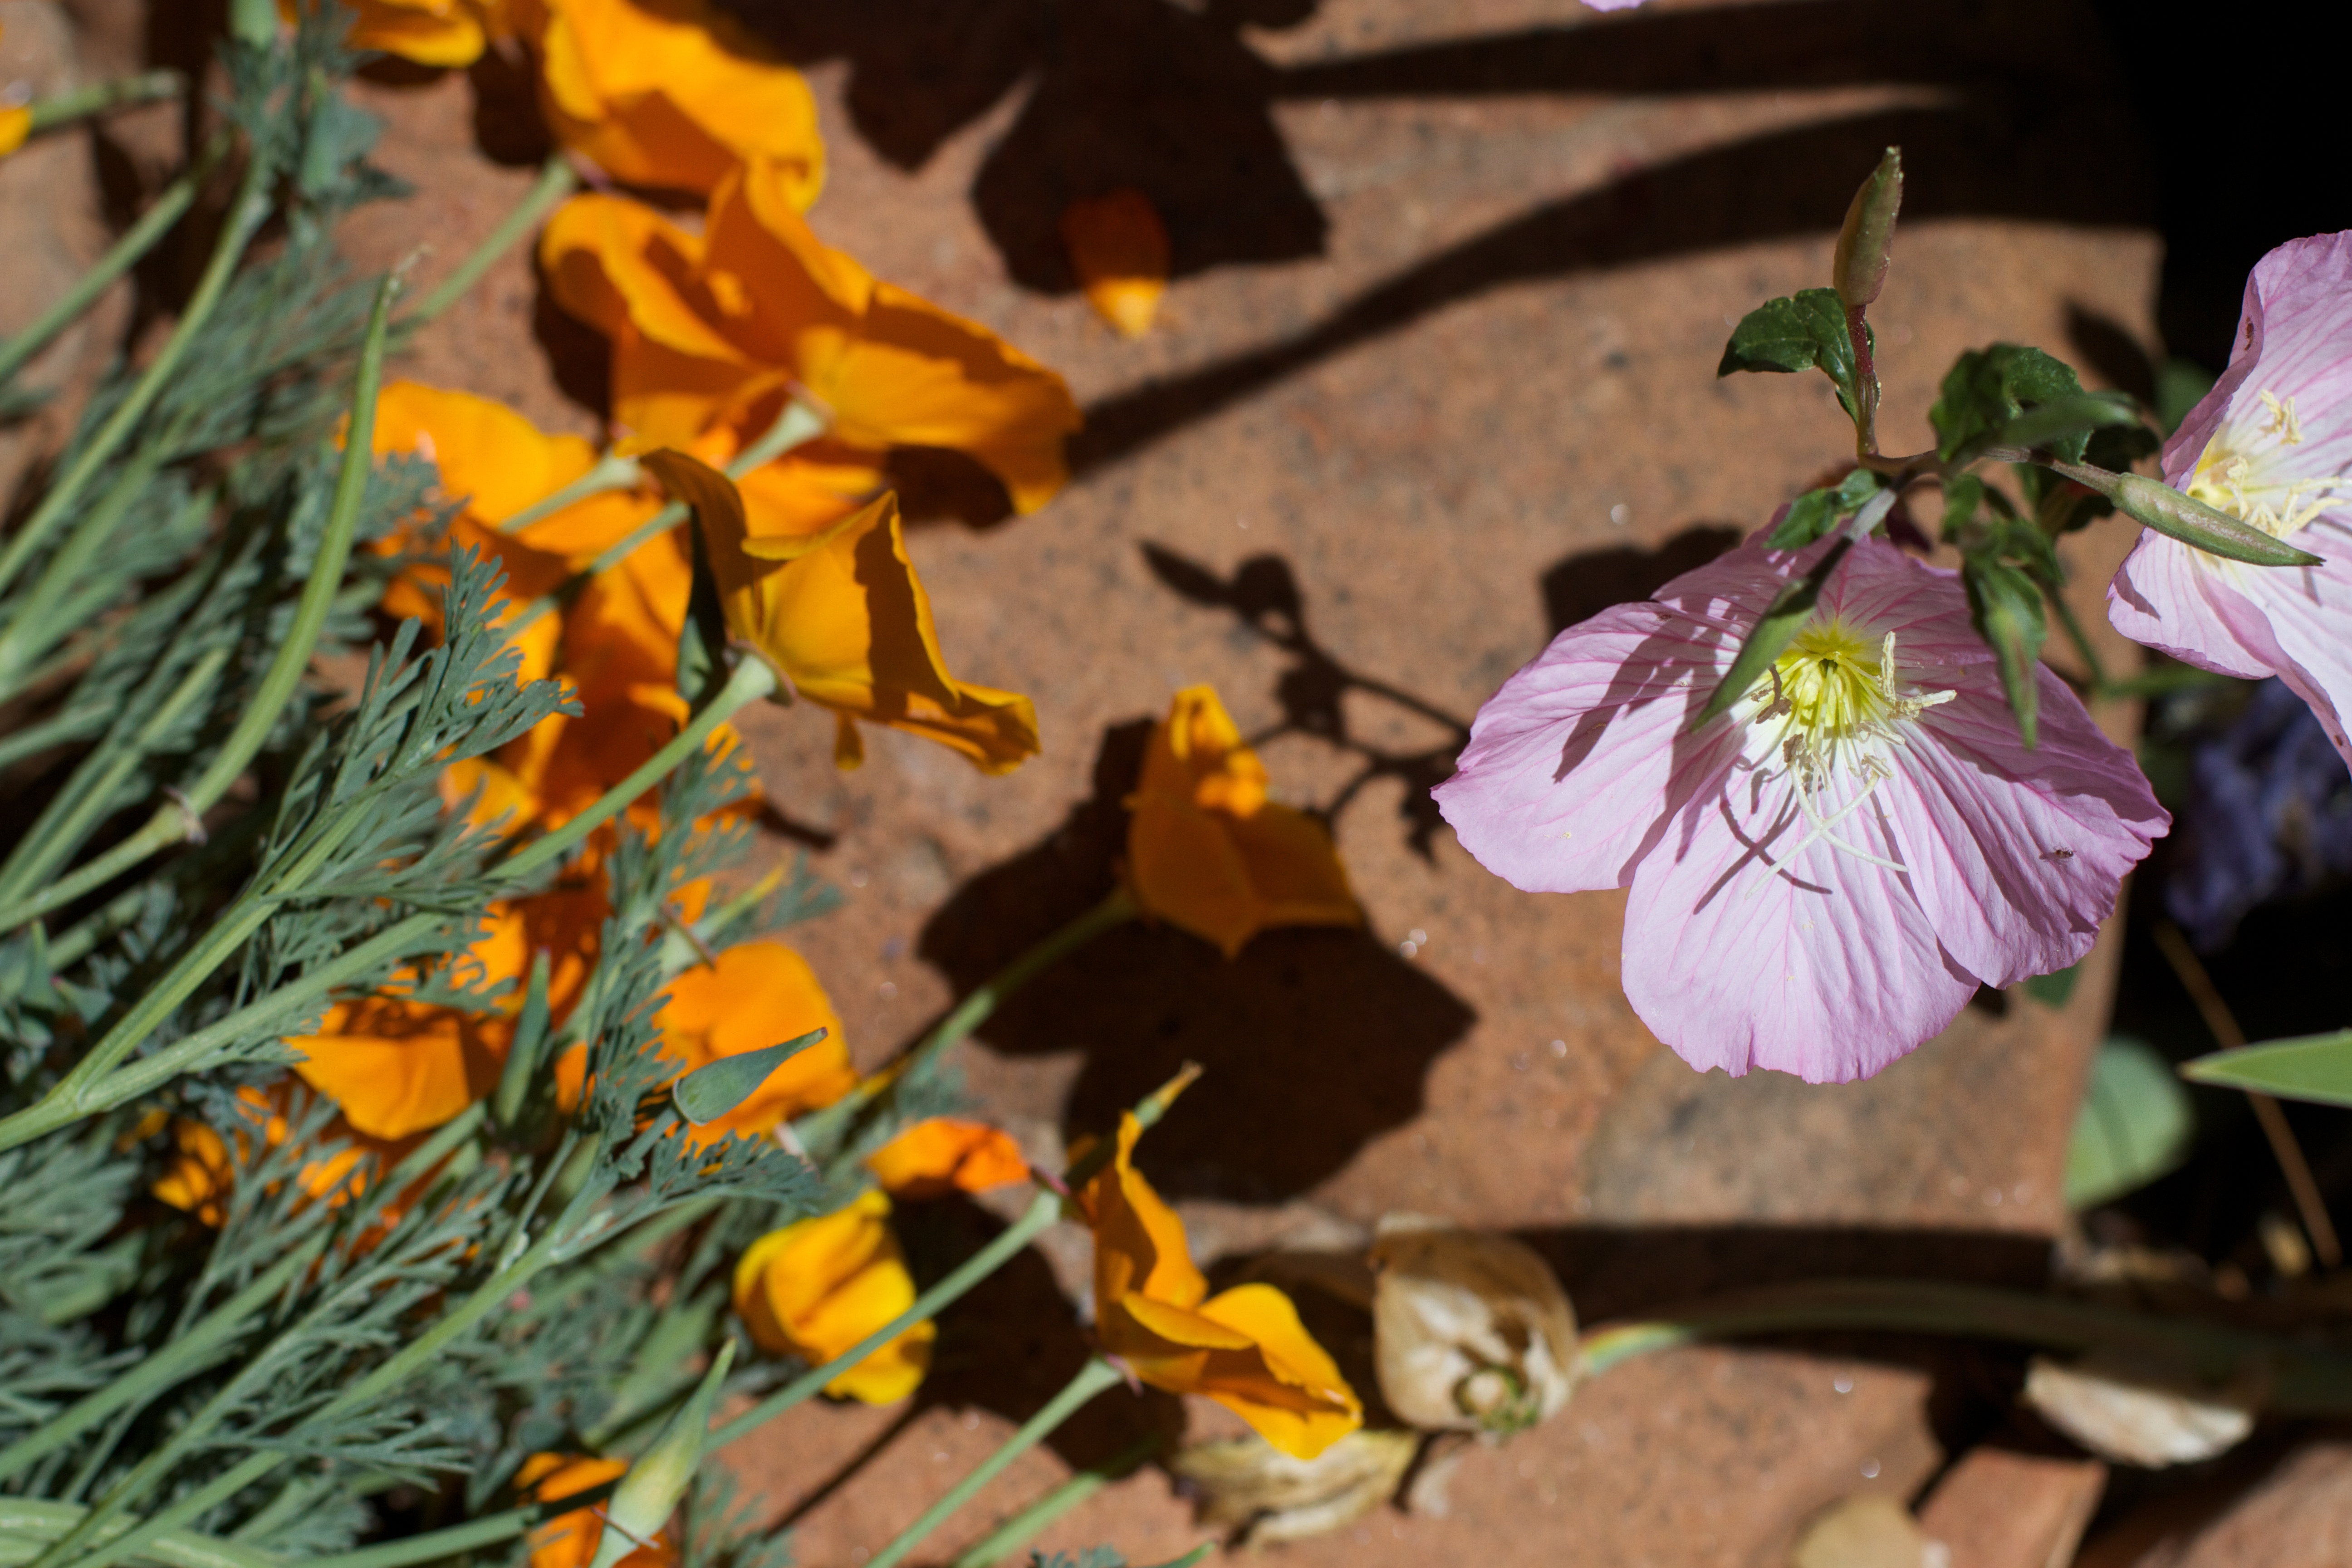
branch, plant, leaf, flower, petal, autumn, botany, yellow, flora, season, fauna, wildflower, floristry, macro photography, flowering plant, land plant